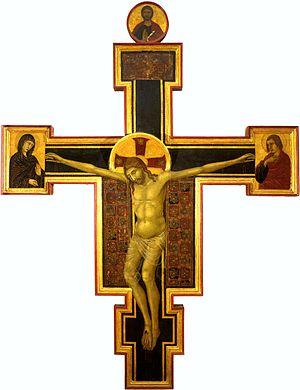
La pinacothèque nationale de Sienne est l'un des musées de la ville de Sienne en Toscane ; installée via San Pietro, dans le palazzo Brigidi e Buonsignori datant de la fin du gothique, elle a été inaugurée en 1932 et son premier catalogue édité en 1933 par Cesare Brandi.